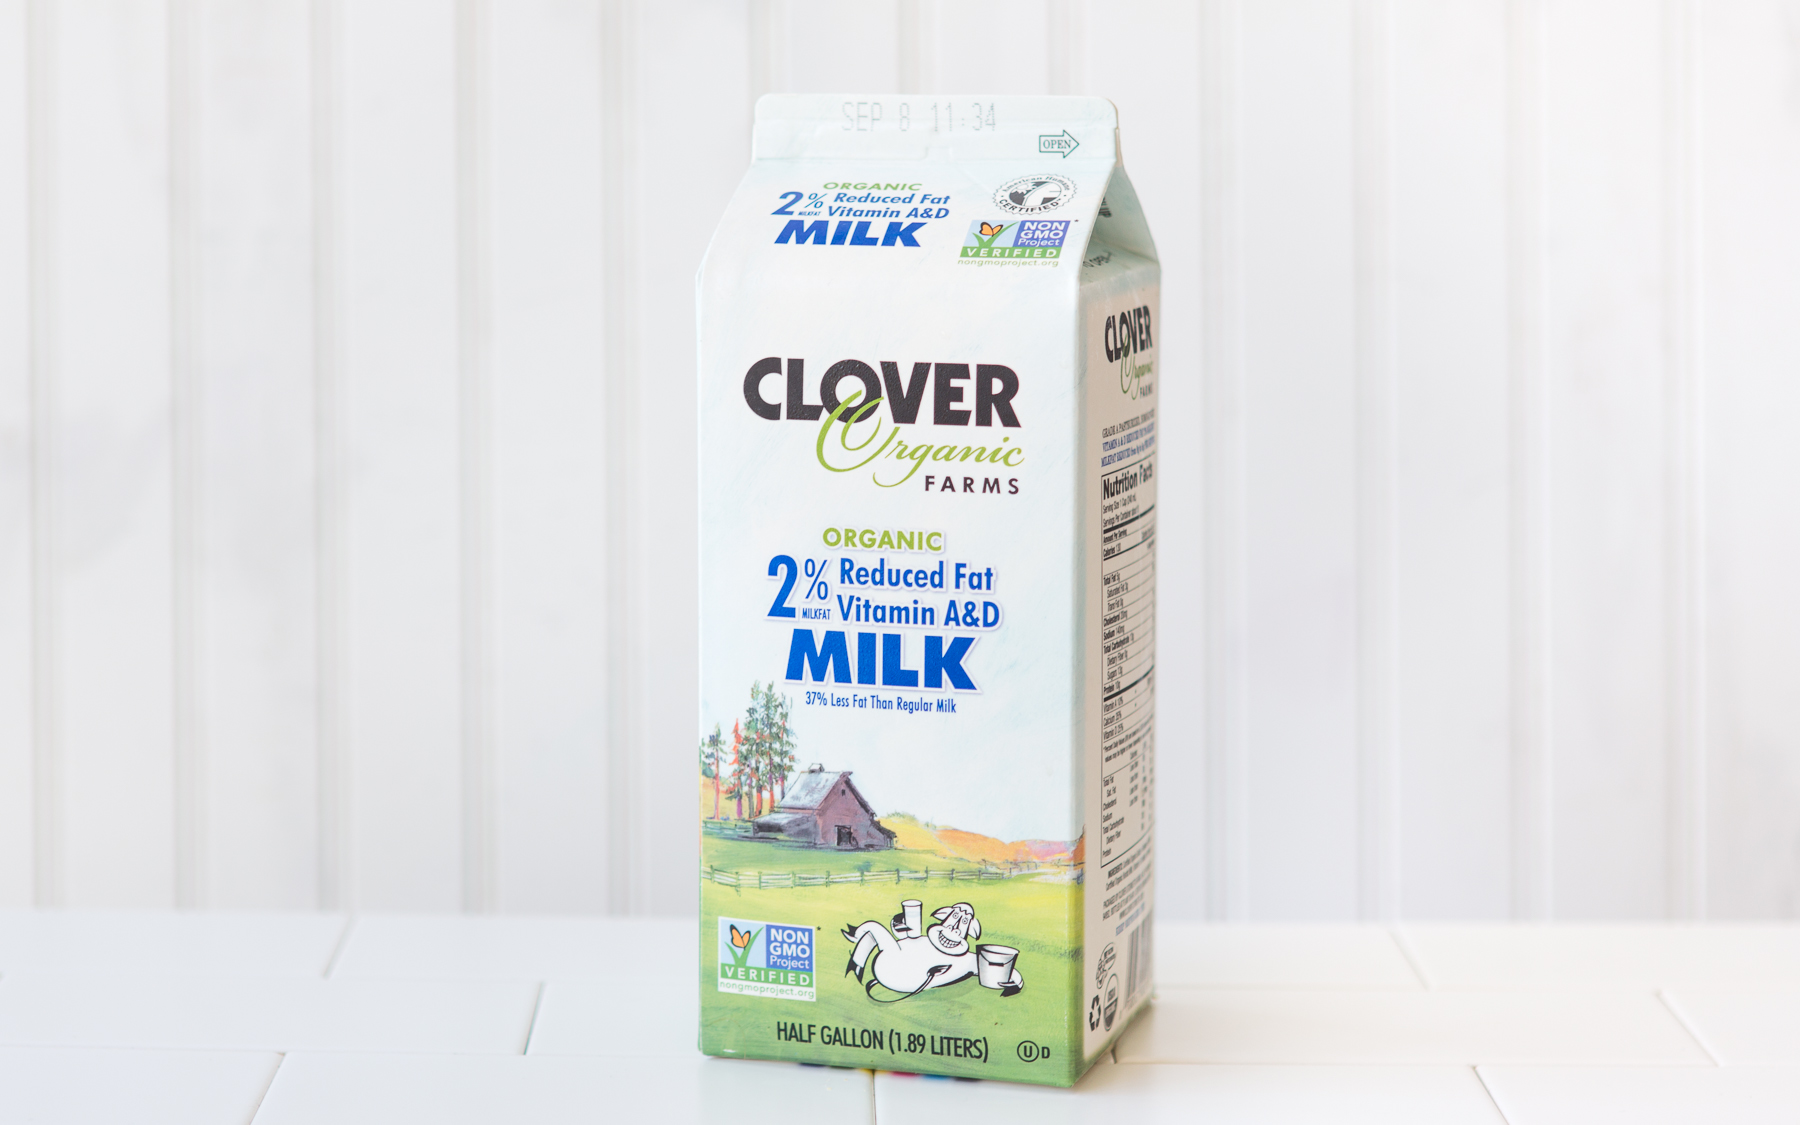
Waste category: cardboard